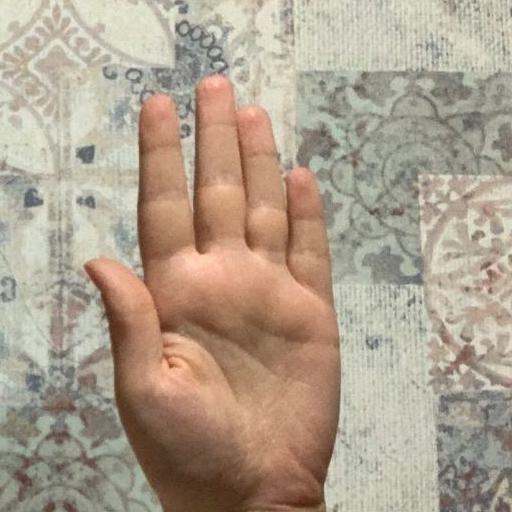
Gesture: stop